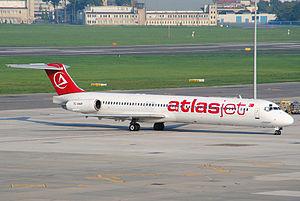
Le vol Atlasjet 4203 effectuait un vol de l'aéroport Atatürk International Airport d'Istanbul à l'aéroport d'Isparta. Le 30 novembre 2007, il s'écrase à l'extérieur de la ville de Keçiborlu, Turquie, à 18 km d'Isparta, aux alentours de 01h36.